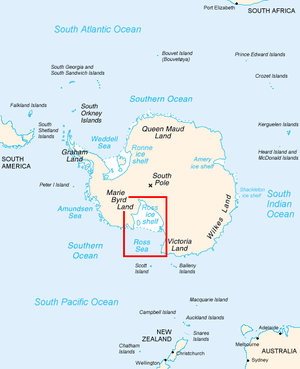
Southern Cross-ekspeditionen
Kort over Antarktis, som viser området, hvor Southern Cross-ekspeditionen drev forskning (rødt rektangel). Kapp Adare ligger i nedre højre hjørne af rektangelet, Rossbarrieren ligger midt i rektangelet.
Outline map of continental Antarctica also showing parts of Australia, New Zealand, South America and South Africa. Various landmarks on the continent and in the surrounding oceans are labelled.
Southern Cross-ekspeditionen var den første britiske opdagelsesrejse i den heroiske tidsalder for antarktiskudforskning og en forløber for de mere berømte ekspeditioner under Robert Falcon Scott, Ernest Shackleton og Roald Amundsen. Det var den norsk fødte, halvt engelske forskeren og skolemesteren Carsten Borchgrevink, som havde fået ideen til ekspeditionen, som var den første, som gennemførte en overvintring på det antarktiske fastland. Ekspeditionen var også den første, som sejlede til Rossbarrieren efter, at James Clark Ross havde opdaget den i 1839–43, og den første som foretog ilandstigning på barrieren. Ekspeditionen var endvidere banebrydende ved sin brug af hunde og slæder i Antarktis.